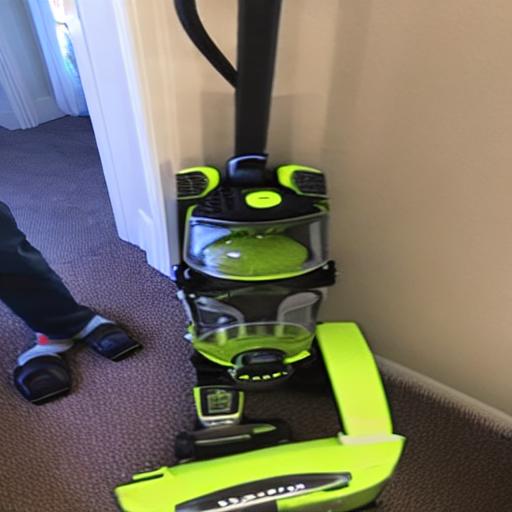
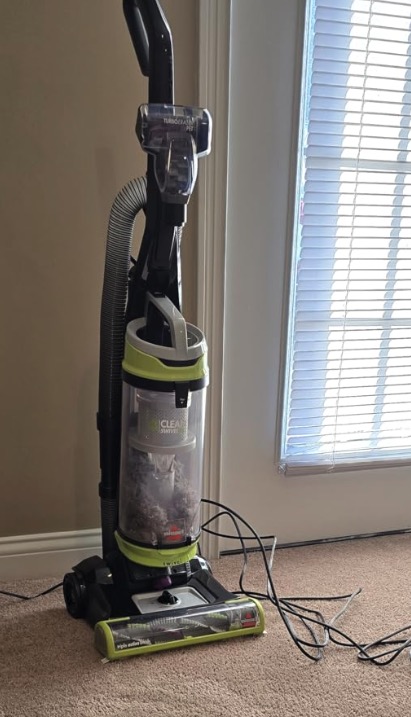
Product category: items_vacuum
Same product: no